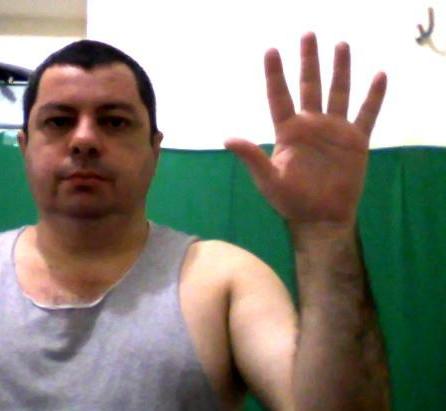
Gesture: palm